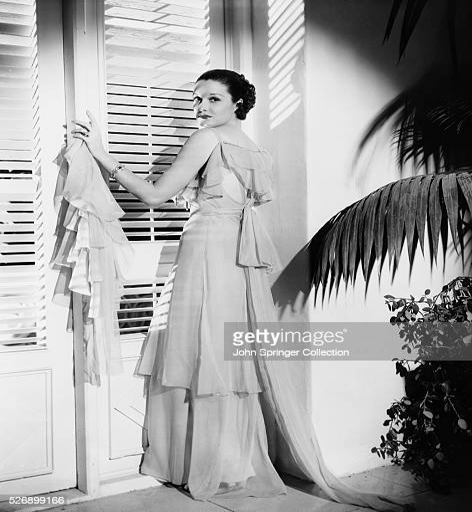
actor wearing a green chiffon evening gown from the film